Hundred of Ninnes

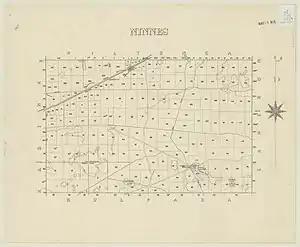
Plan of Hundred of Ninnes, 1912

The hundred was named for the Ninnes Plain which in turn was named after the local landowner, Thomas Ninnes.